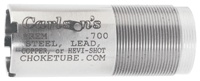
Carlsons Choke Tube Flush - Mount 20ga Mod Rem Choke
Carlsons choke tube flush mount 20ga mod rem choke FEATURES -Remington -20 gauge -Modified choke -Diameter: .600 -Flush mount -17-4 stainless steel Other Features: .600 dia.,safe for use with steel or lead
Brand: Carlson
Category: Sporting Goods > Outdoor Recreation > Hunting & Shooting > Shooting & Range Accessories > Shooting Rests